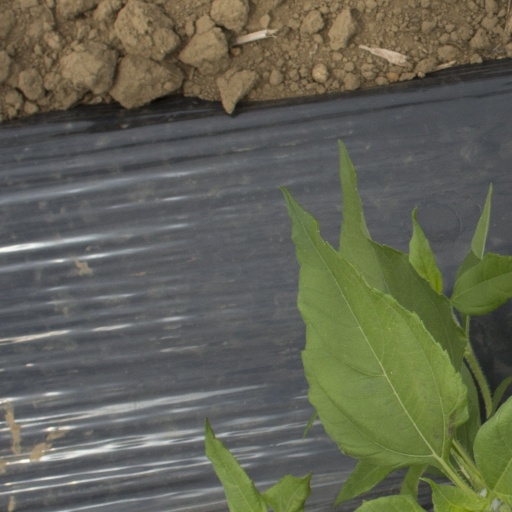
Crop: Jerusalem artichoke